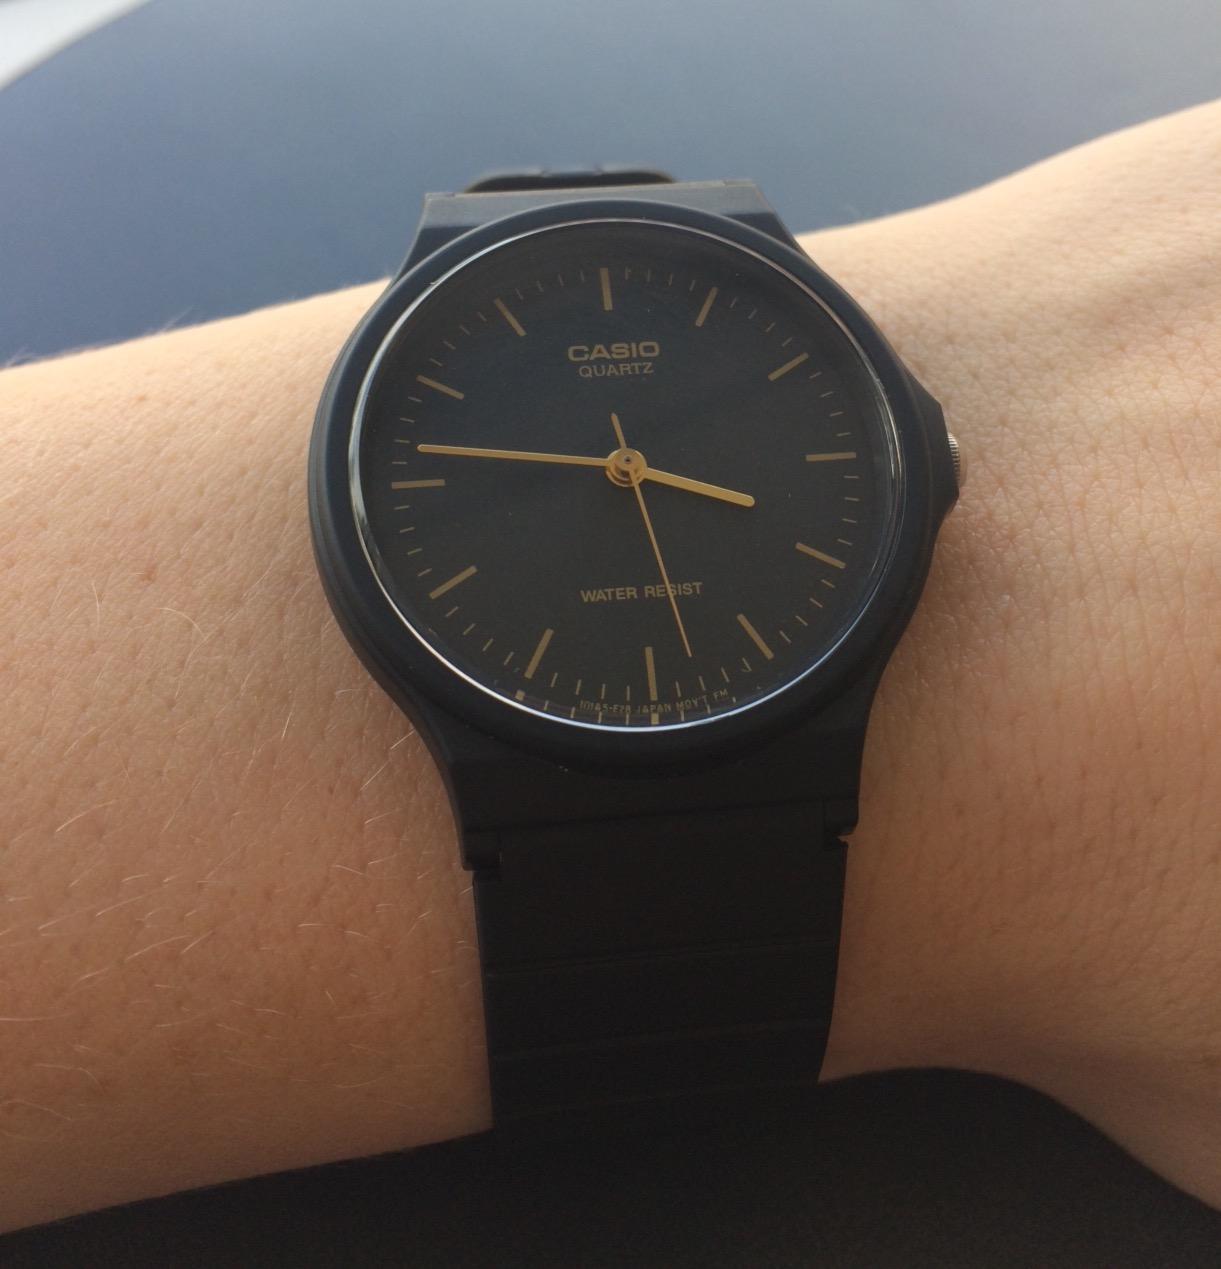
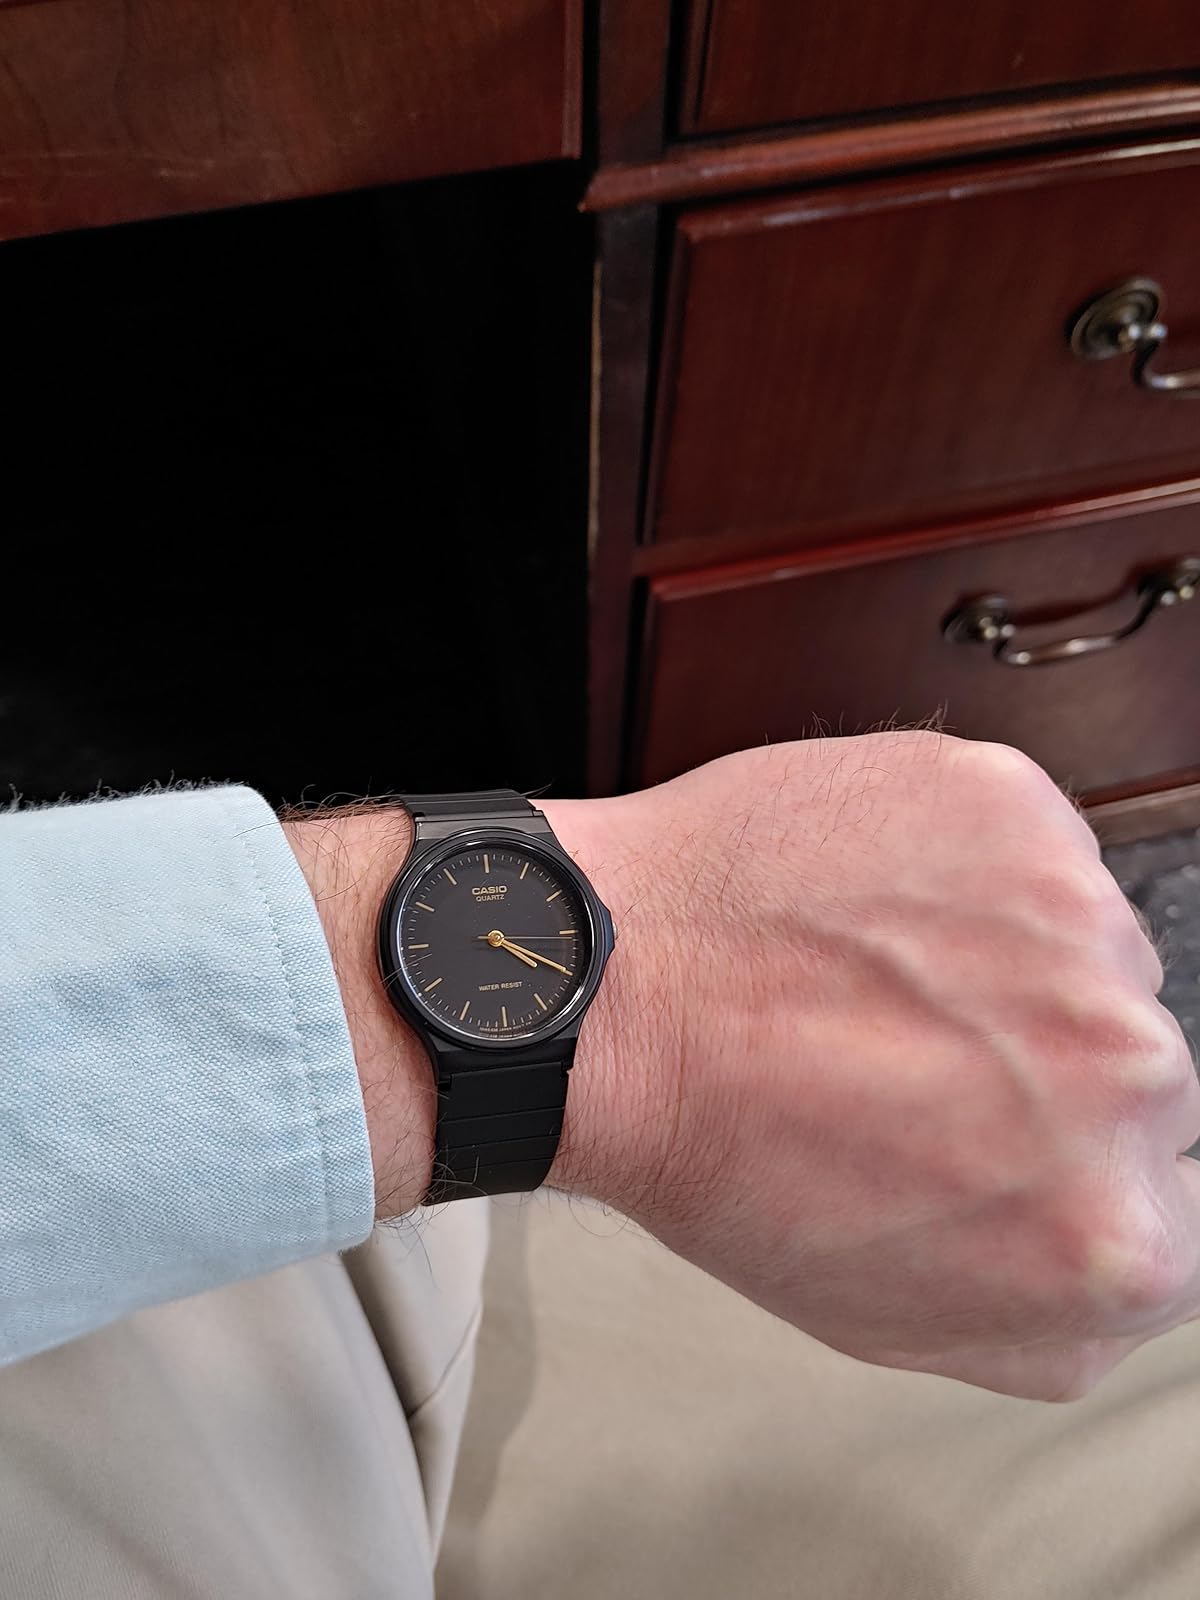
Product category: accessories_watch
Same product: yes